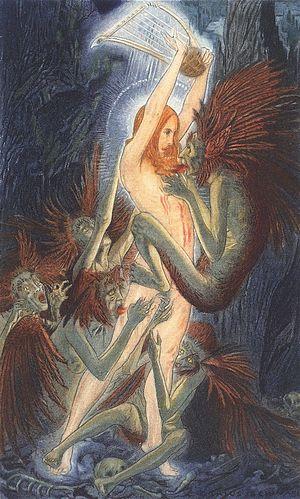
L'œuvre poétique de Charles Baudelaire regroupe pas moins de 201 poèmes en vers et en prose de l'auteur des Fleurs du Mal, publiés entre 1845 et 1867.